Nicola Ravaglia

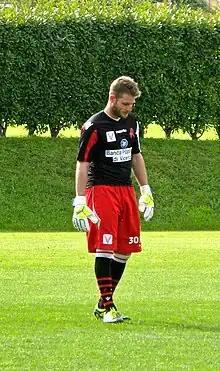
Ravaglia with Vicenza in 2013

Nicola Ravaglia (born 12 December 1988) is an Italian professional footballer who plays as a goalkeeper for club Sampdoria.